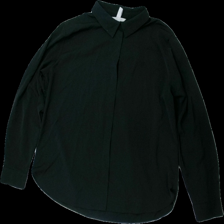
View: front
Type: Shirt
Category: Ladies
Brand: H&M
Colors: Black
Material: 100% polyester
Cut: Regular
Size: M
Season: All
Damage location: top center
Damage 2 location: bottom right
Damage 3 location: middle left
Price range: 50-100
Recommended usage: Reuse
Description: svart skjorta